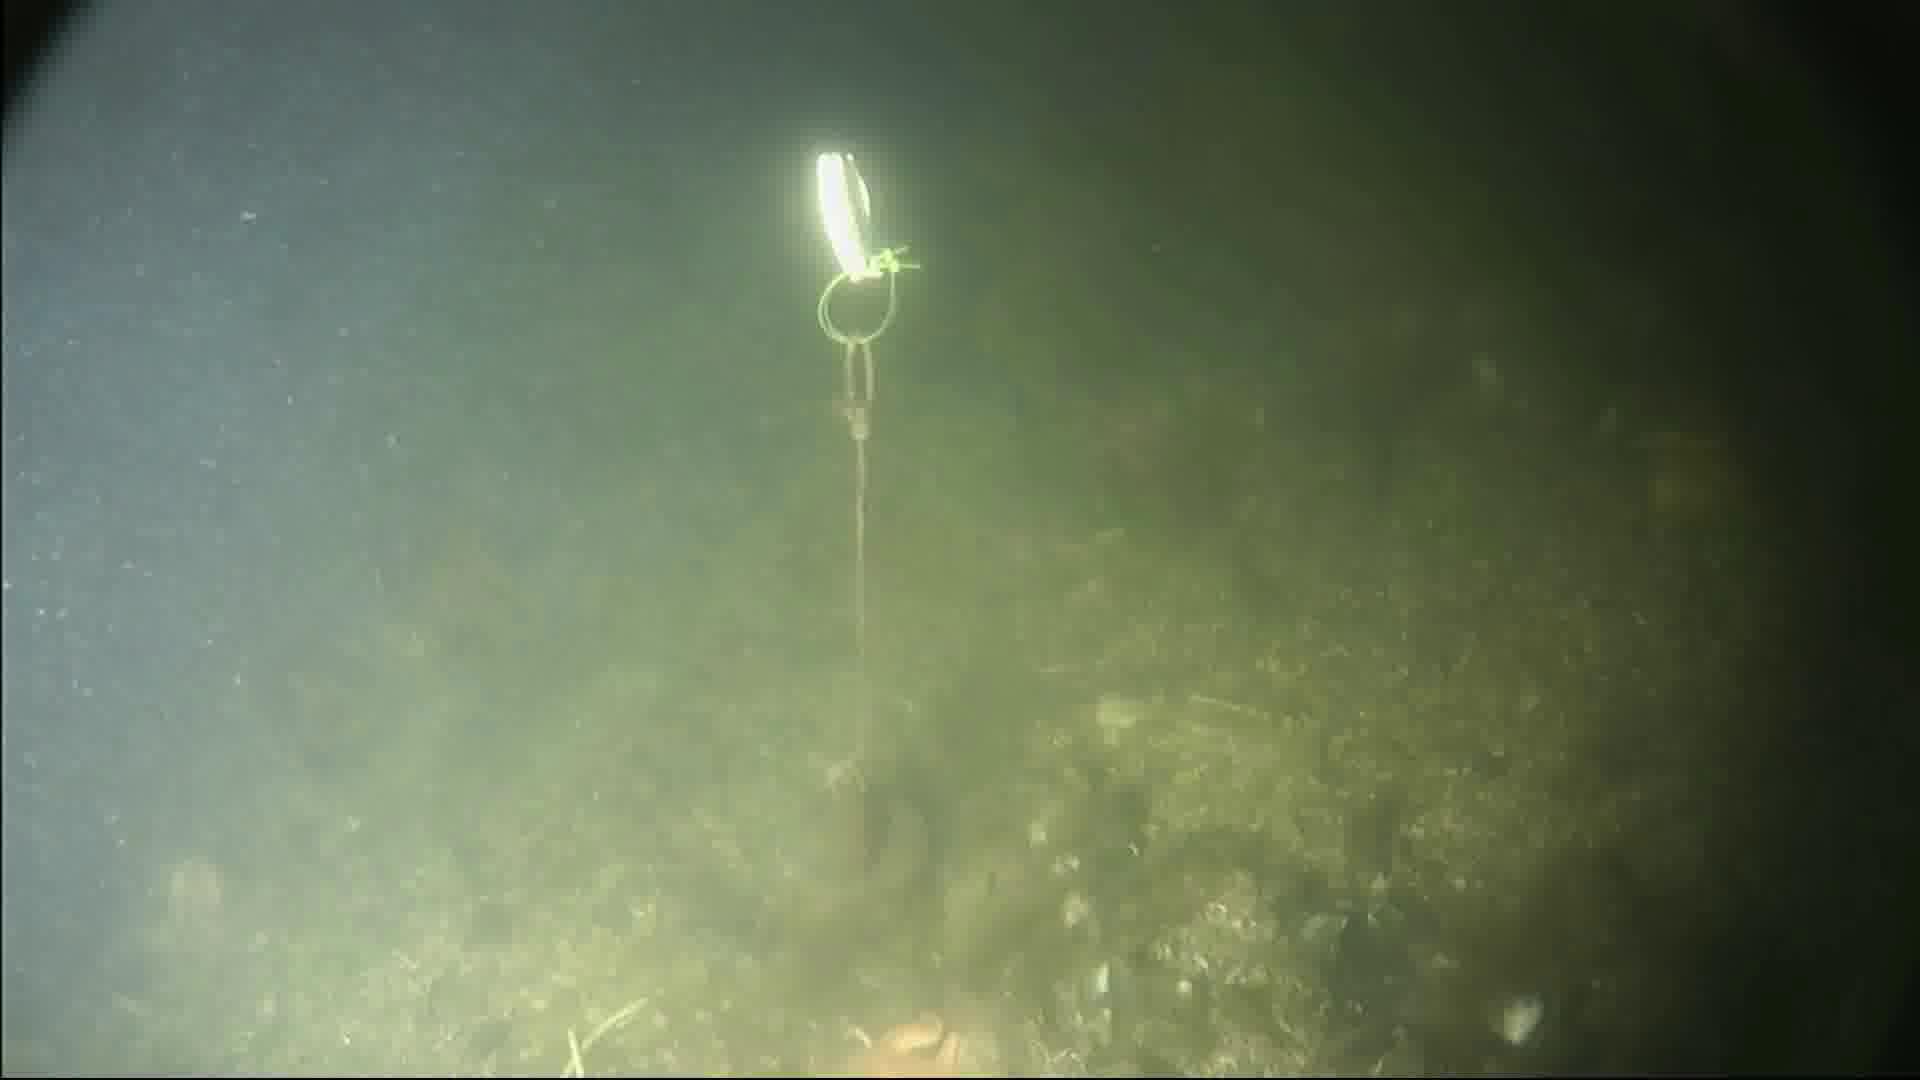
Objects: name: crab
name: starfish